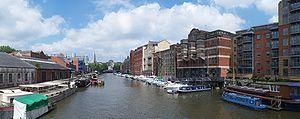
L'Avon de Bristol est une rivière du Sud-Ouest de l'Angleterre qui arrose Bath et Bristol. Elle se jette dans la Severn à Avonmouth, quartier de Bristol. Elle est parfois appelée Basse Avon pour la distinguer des cours d'eau britanniques homonymes.